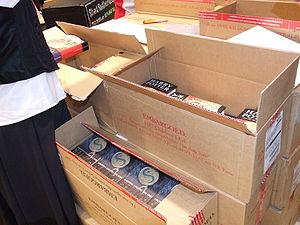
Depuis ses débuts à la fin des années 1990, la série de livres Harry Potter de J. K. Rowling a engendré un certain nombre de litiges. Rowling, ses divers éditeurs et Time Warner, le propriétaire des droits sur les films Harry Potter, ont pris de nombreuses mesures juridiques pour protéger leurs droits d'auteur. La popularité mondiale de la série a conduit à l'apparition d'un certain nombre de productions locales, de suites non autorisées et autres œuvres dérivées, suscitant des efforts visant à les interdire ou à les contenir. Bien que ces poursuites judiciaires ont contré un certain nombre de pirateries pures et simples, d'autres tentatives ont ciblé sans but lucratif et les efforts ont été critiqués.